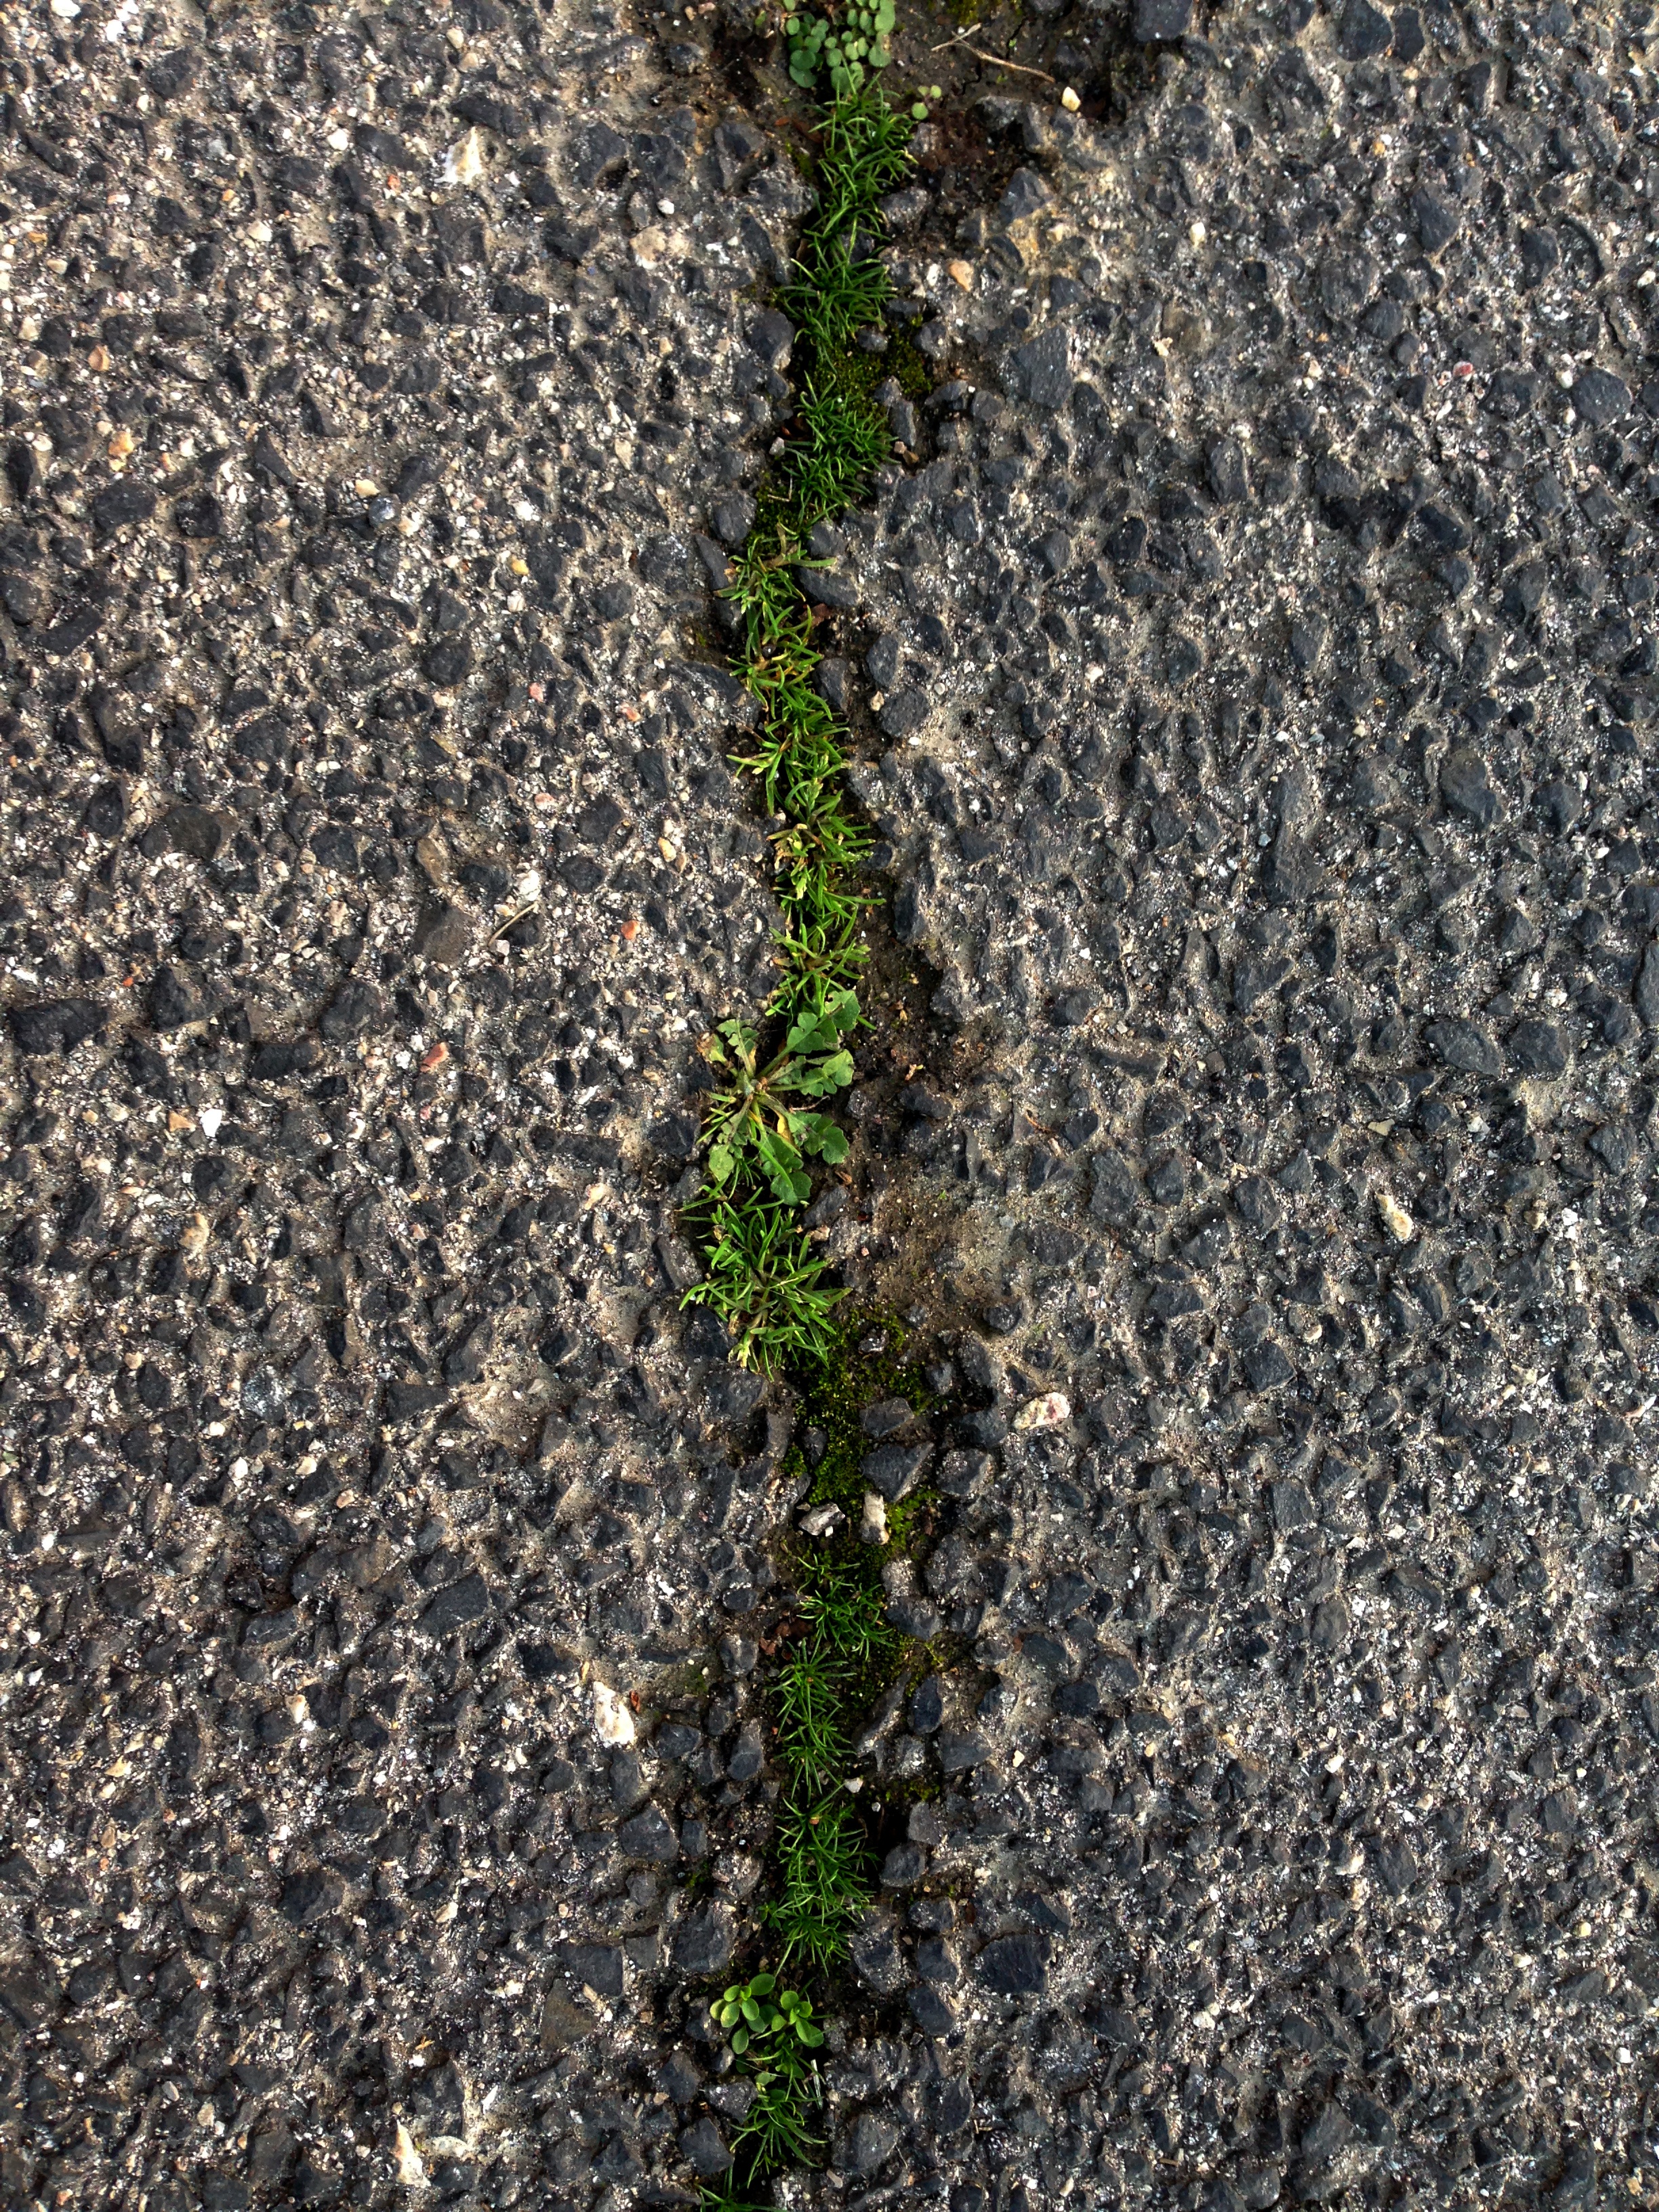
grass, leaf, asphalt, line, soil, material, flooring, road surface, a straight line, line grass